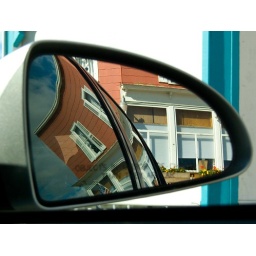
I liked the shape of the building reflected on the car window and in the mirror.